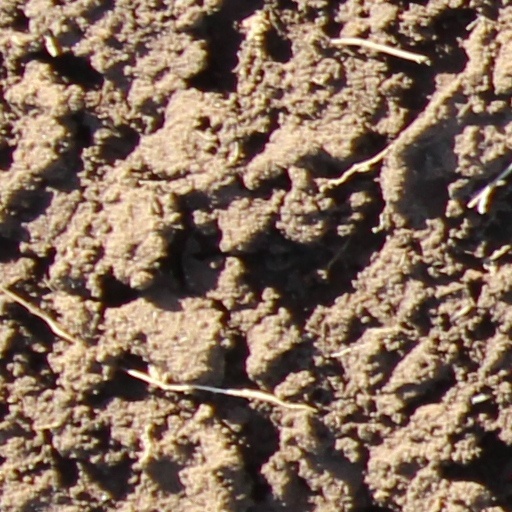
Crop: wheat